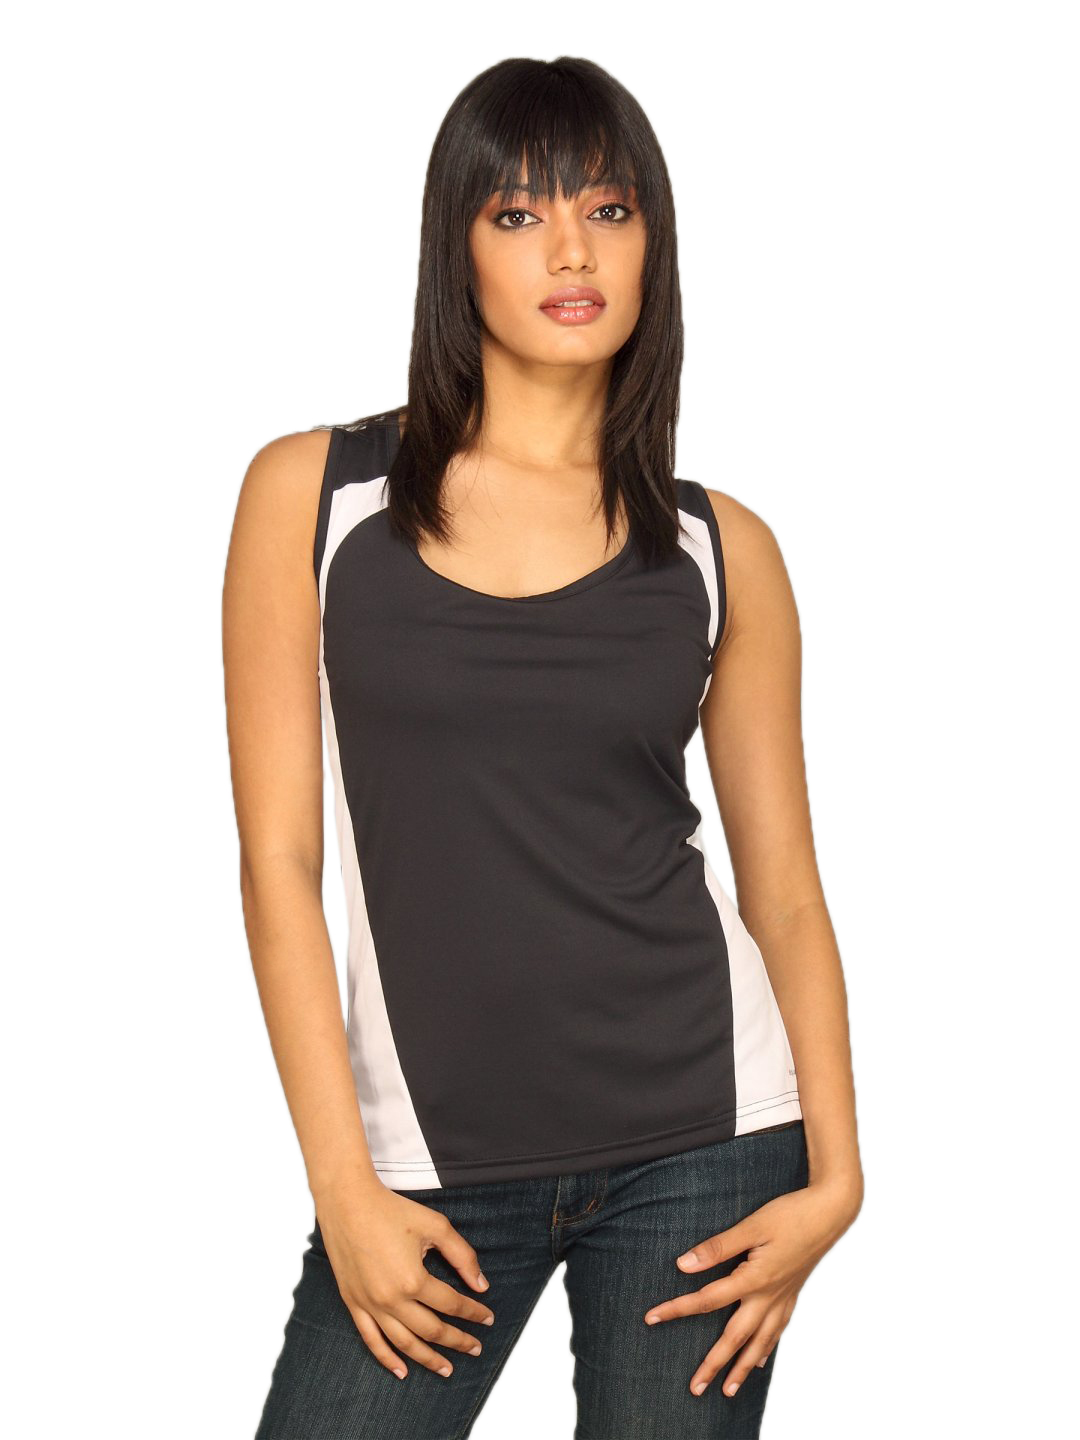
Domyos Women Newtone Black Top
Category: Apparel / Topwear / Tops
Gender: Women
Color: Black
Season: Summer 2011
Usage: Casual